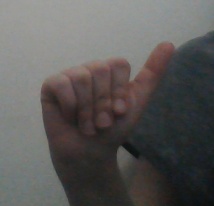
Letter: dhad